Union Village Covered Bridge

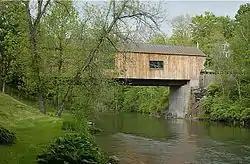

The Union Village Covered Bridge is a historic covered bridge, carrying Academy Road across the Ompompanoosuc River in Union Village, Thetford, Vermont. Built in 1867, it is the state's longest 19th-century multiple kingpost truss bridge. It was listed on the National Register of Historic Places in 1974.